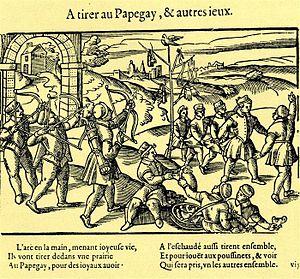
Jeu du papegai en Anjou à l'époque de la Renaissance.
Le papegai ou papegault, selon les régions, est un mot en ancien français qui désigne un oiseau apparenté au perroquet. Le terme fut ensuite utilisé pour désigner une cible faite d'un oiseau de bois ou de carton placé au haut d'une perche ou d'un mât, pour des tireurs à l'arc ou à l'arbalète et plus tard à l'arquebuse.
Cet article présente l'histoire de l'Anjou depuis la Préhistoire jusqu'à la Révolution française. Elle couvre notamment les périodes du comté d'Anjou et du duché d'Anjou. Pour l'histoire plus récente, de la Révolution à nos jours, voir l'article Maine-et-Loire.